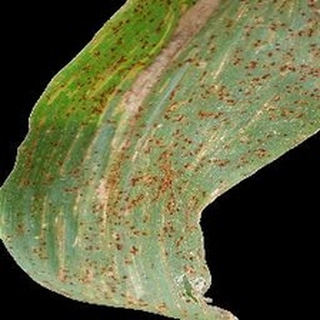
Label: corn_common_rust